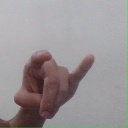
अक्षर: च